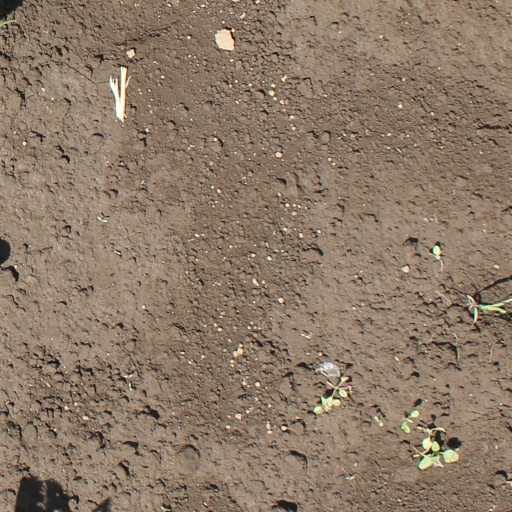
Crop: soybean